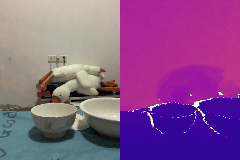
Label: bowl